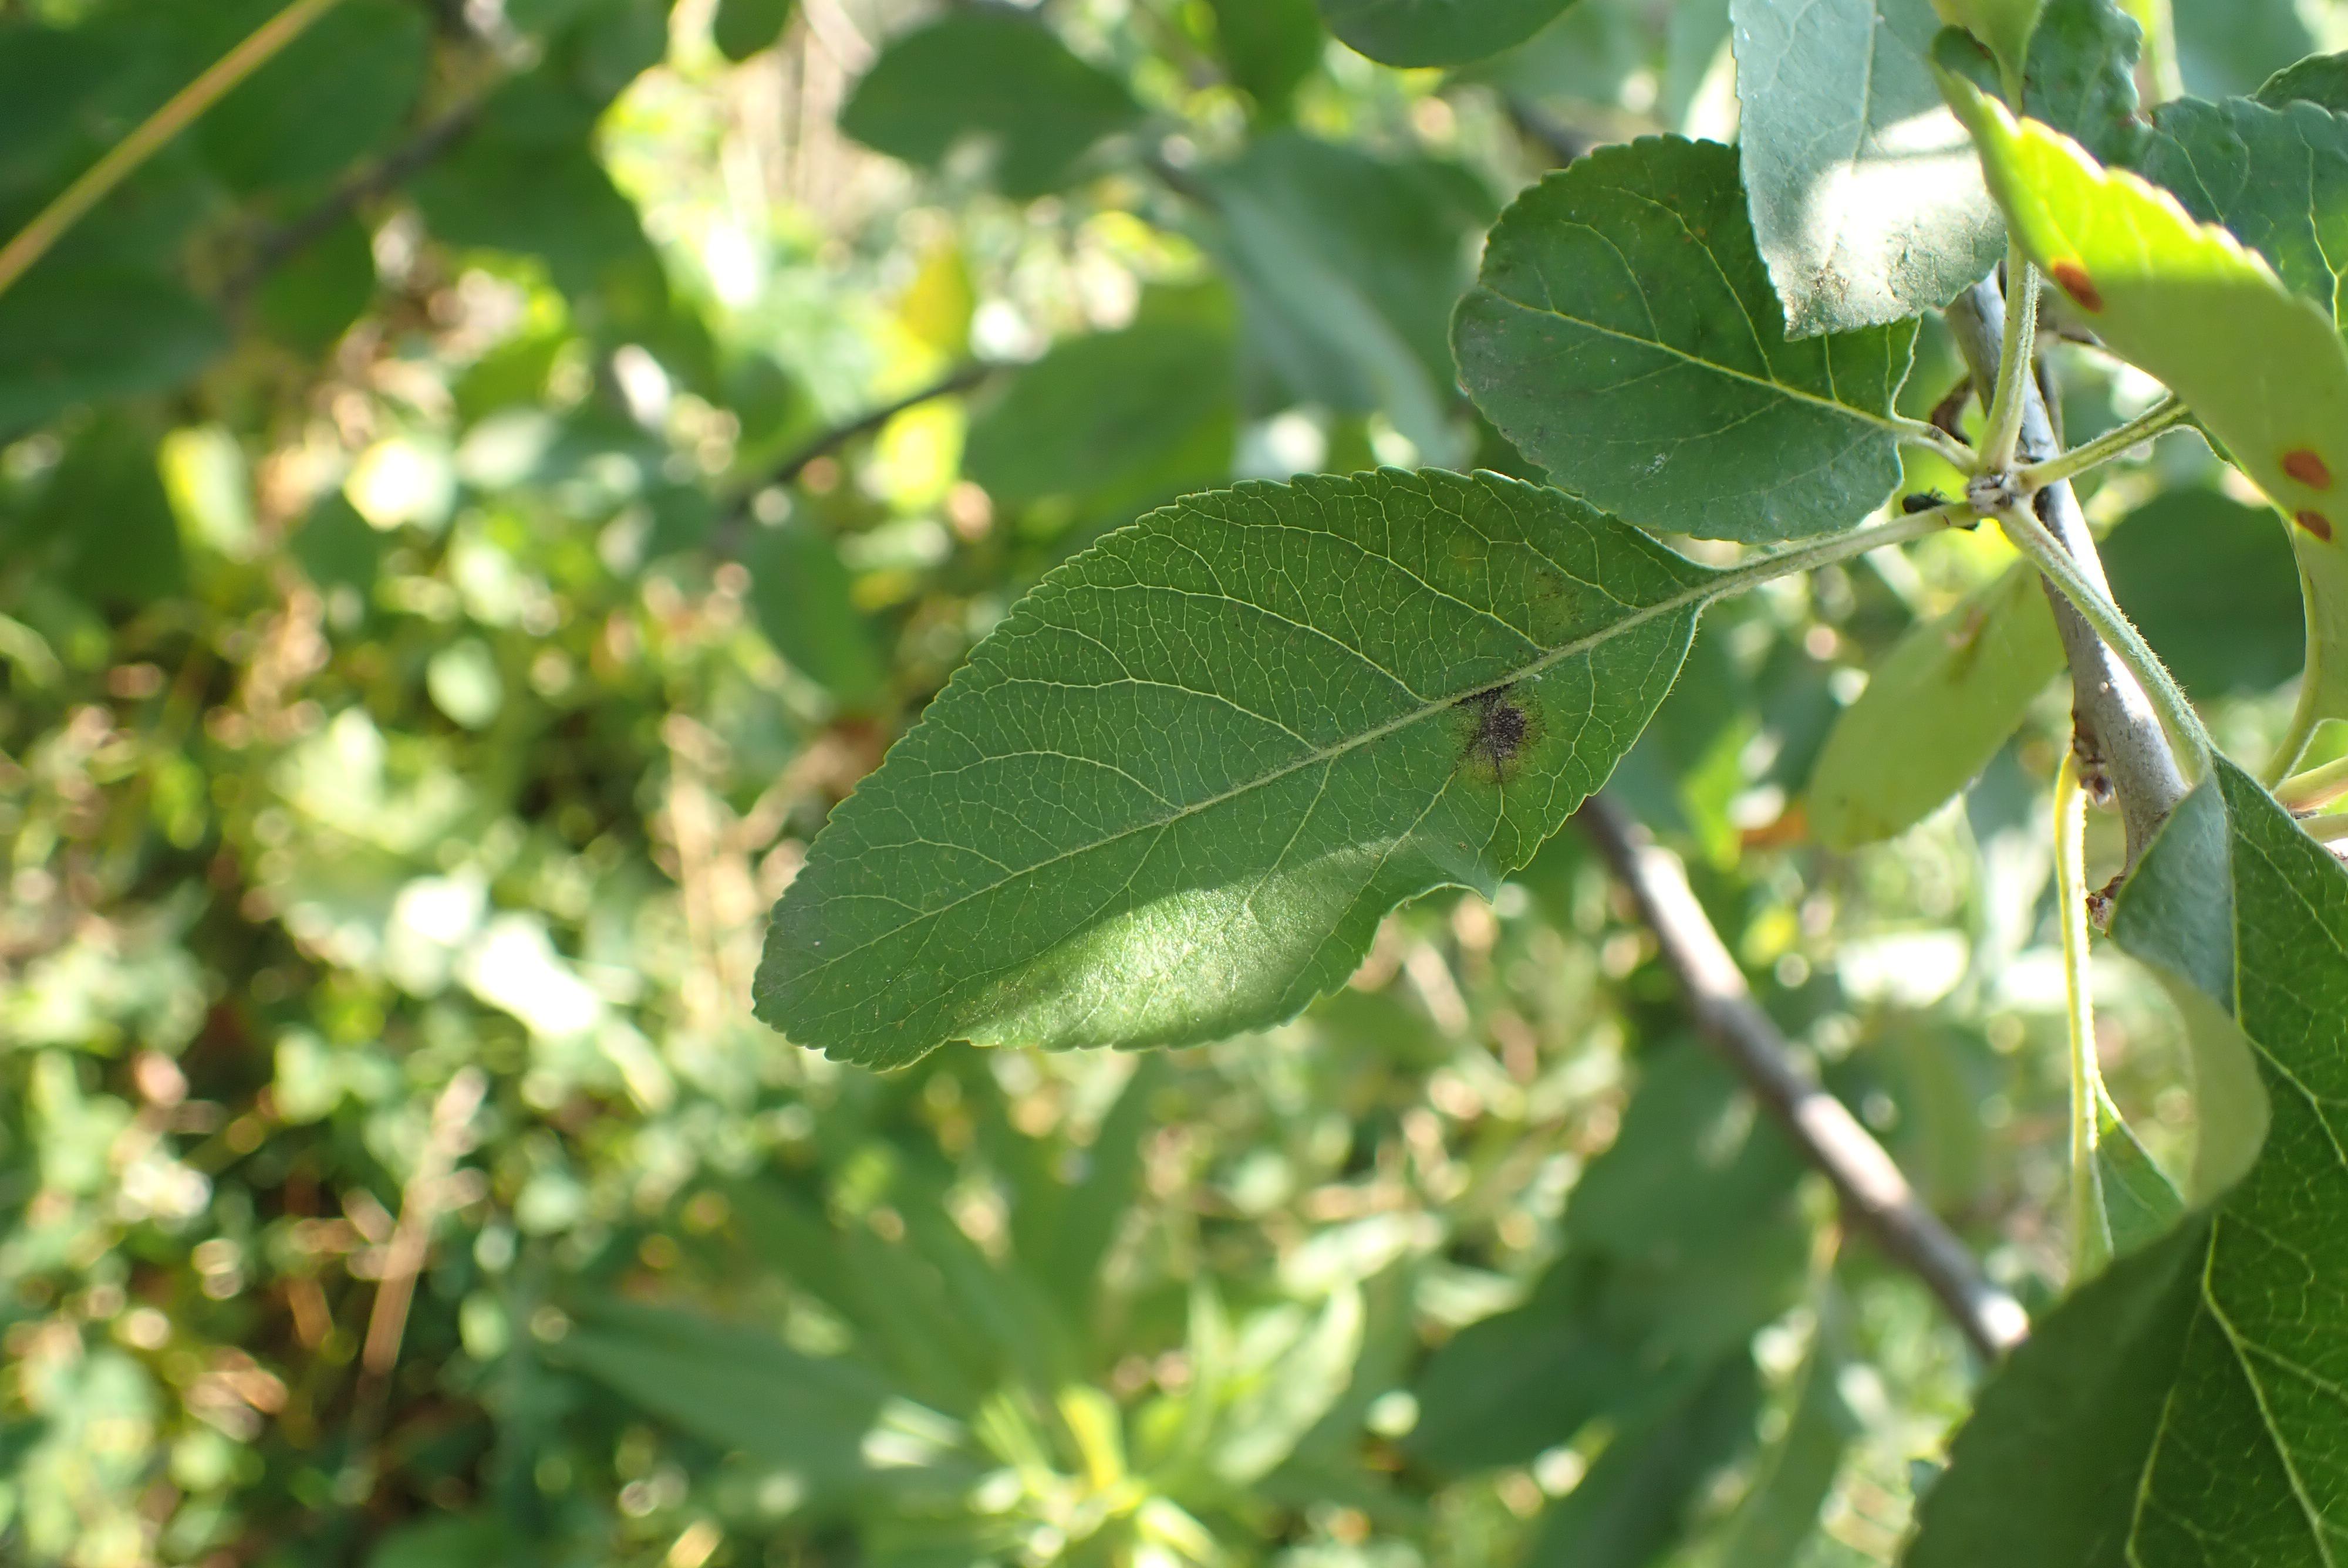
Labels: scab